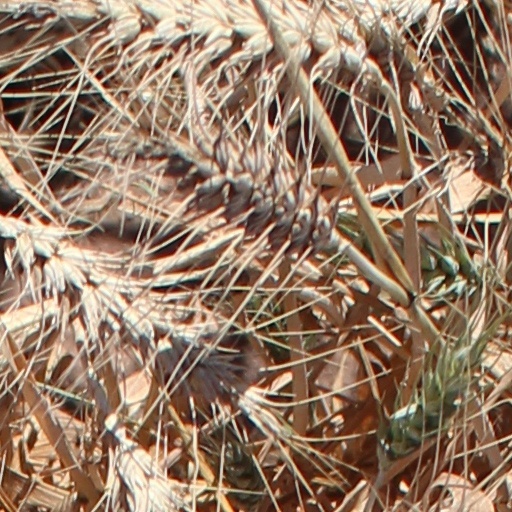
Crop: wheat